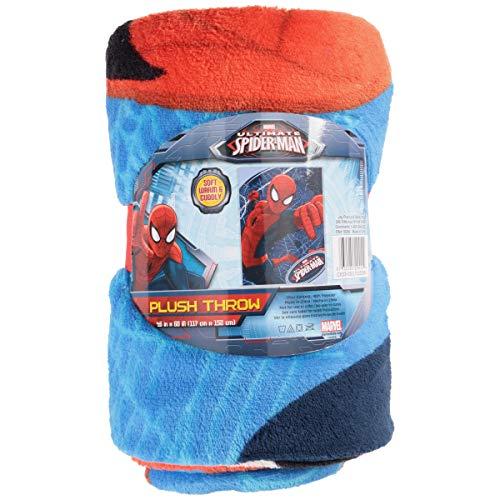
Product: Jay Franco Astonish Plush Throw, Medium Blanket, Spiderman Ultimate
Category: Home & Kitchen | Bedding | Kids' Bedding | Blankets & Throws | Throws
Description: Includes 1 plush throw.
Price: $20.72
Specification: ProductDimensions:60x46x1inches|ItemWeight:15.2ounces|ShippingWeight:15.2ounces(Viewshippingratesandpolicies)|Manufacturer:JayFrancoandSons,Inc.|ASIN:B073VC9XRN|Itemmodelnumber:JF29414ECD